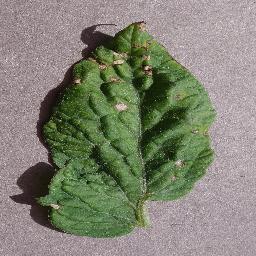
Label: Tomato___Target_Spot